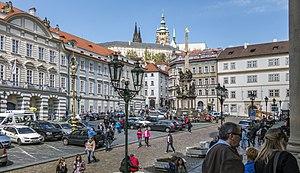
La place de Malá Strana est la place principale du quartier de Malá Strana, à Prague. L'Église Saint-Nicolas et le complexe adjacent divisent la place en deux : une partie supérieure et une partie inférieure. De la place, la rue Mostecká mène au Pont Charles.